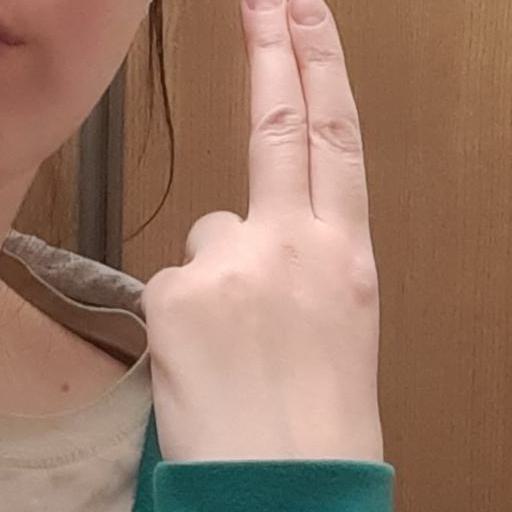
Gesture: two_up_inverted